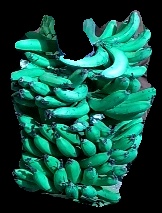
Variety: pachbale
Grade: grade3